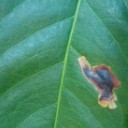
Label: Miner